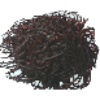
Label: rambutan